Cruiser

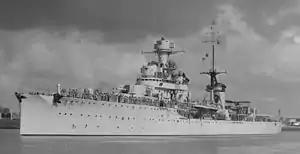
Italian cruiser .

At around the same time as the battlecruiser was developed, the distinction between the armored and the unarmored cruiser finally disappeared. By the British , the first of which was launched in 1909, it was possible for a small, fast cruiser to carry both belt and deck armor, particularly when turbine engines were adopted. These light armored cruisers began to occupy the traditional cruiser role once it became clear that the battlecruiser squadrons were required to operate with the battle fleet.